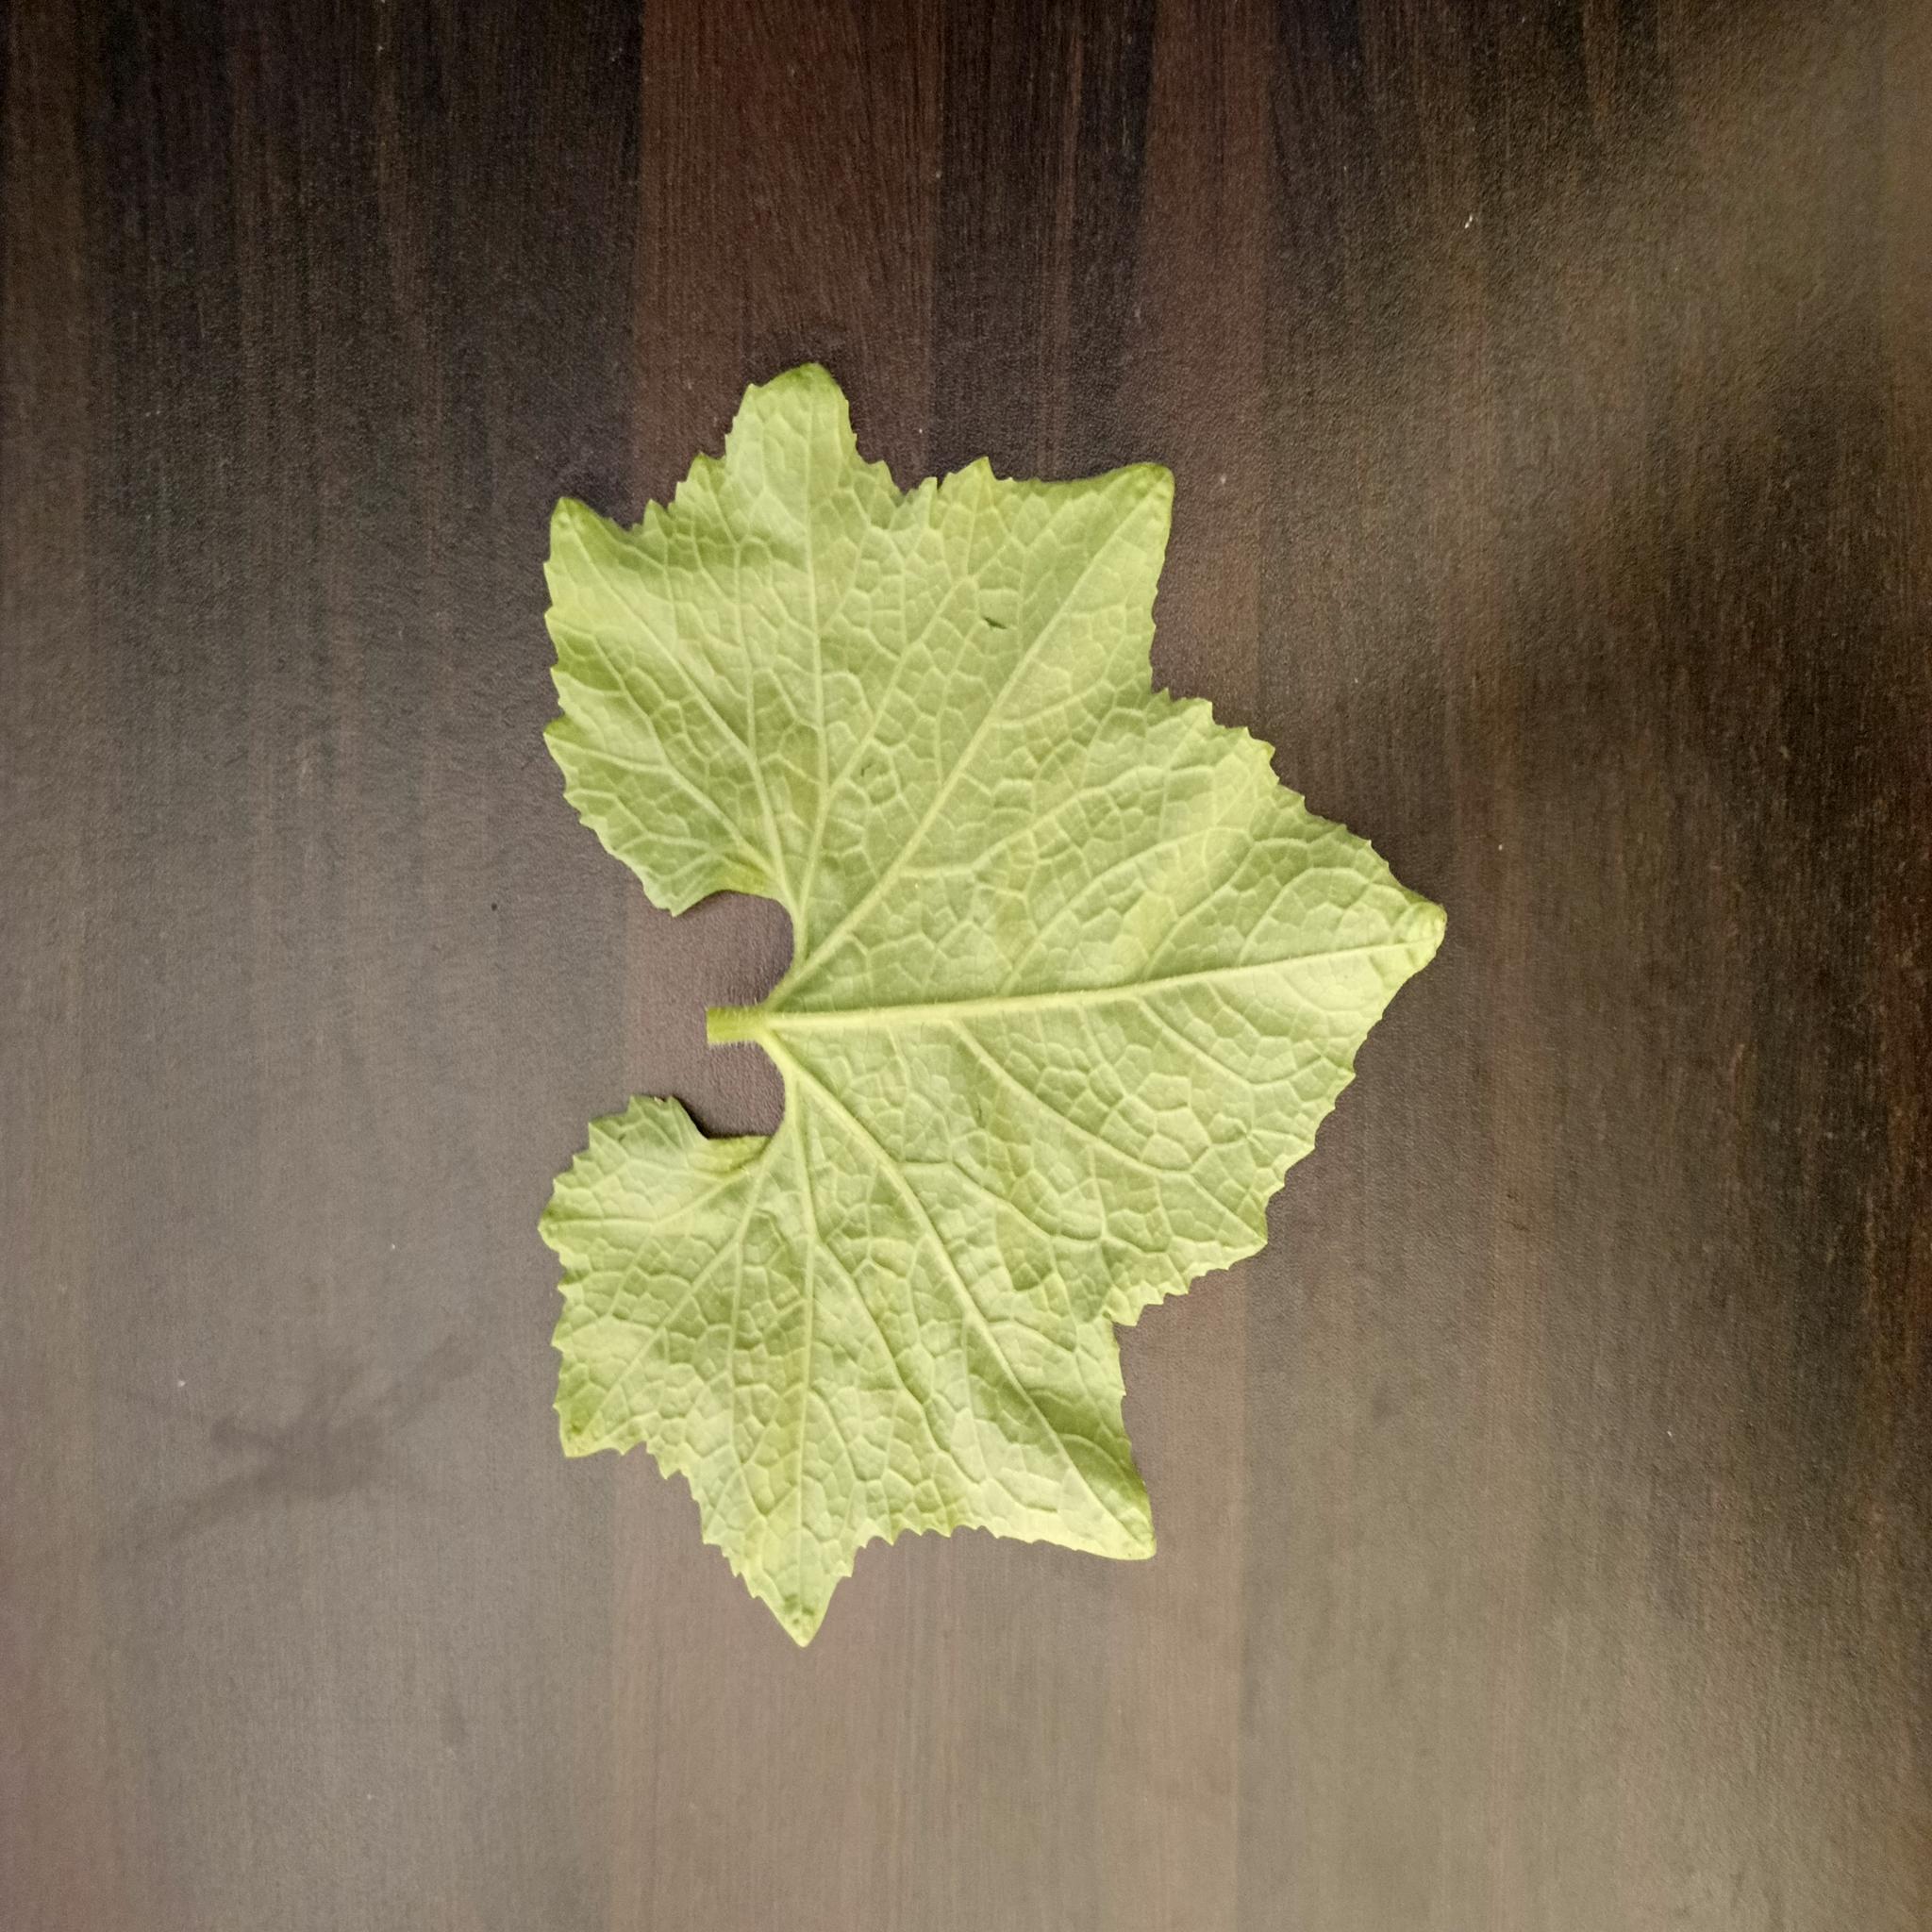
Label: Healthy